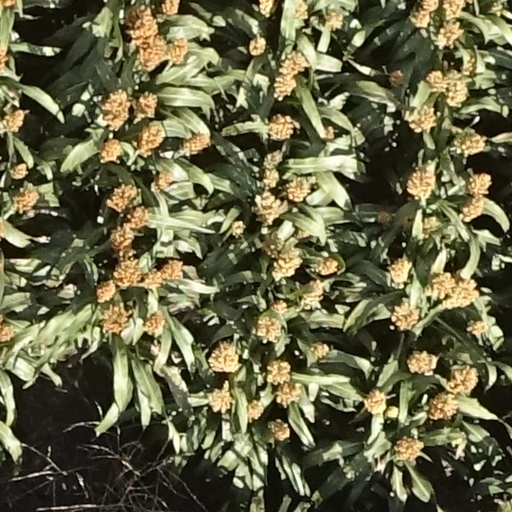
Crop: sorghum